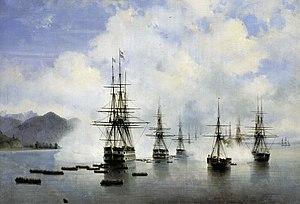
24 mars, Empire ottoman : création du Conseil de la Sublime Porte, chargé d’examiner les propositions de lois. Il est destiné à accroître l’efficacité de l’appareil gouvernemental : les services financiers sont regroupés, les ministères des Affaires étrangères et du Commerce et un Conseil des travaux publics sont créés.
Ivan Konstantinovitch Aïvazovski, né à Théodosie le 17 juillet 1817 et mort dans cette même ville le 5 mai 1900, est un peintre russe d'origine arménienne. C'est un des maîtres de la peinture de marine qui a marqué l'histoire et les périodes romantiques et réalistes de l'art russe.